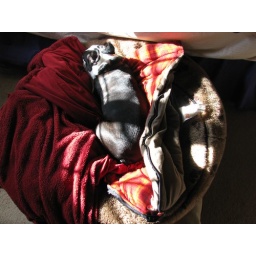
Tanner in the snuggle ball and sleeping bag combo